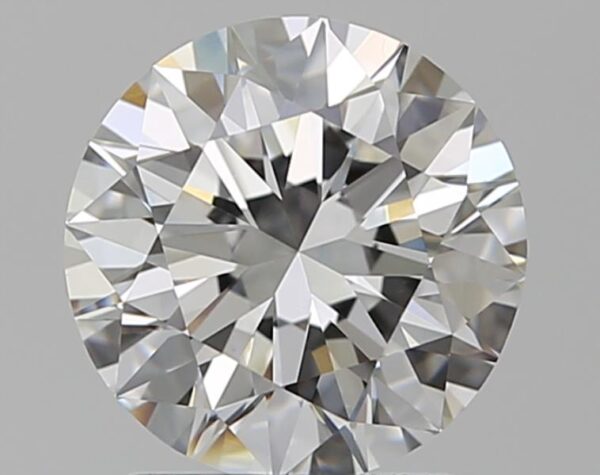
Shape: round
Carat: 1.51
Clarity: VS1
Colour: F
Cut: EX
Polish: EX
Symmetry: EX
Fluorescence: N
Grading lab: GIA
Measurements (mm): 7.32 x 7.37 x 4.56